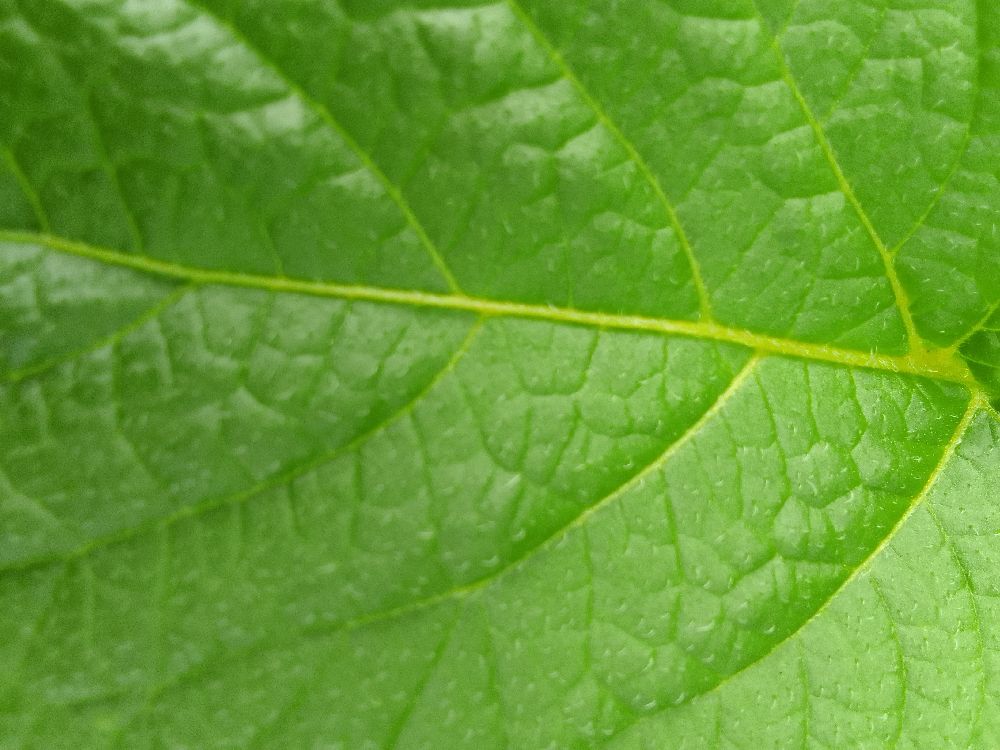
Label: Healthy